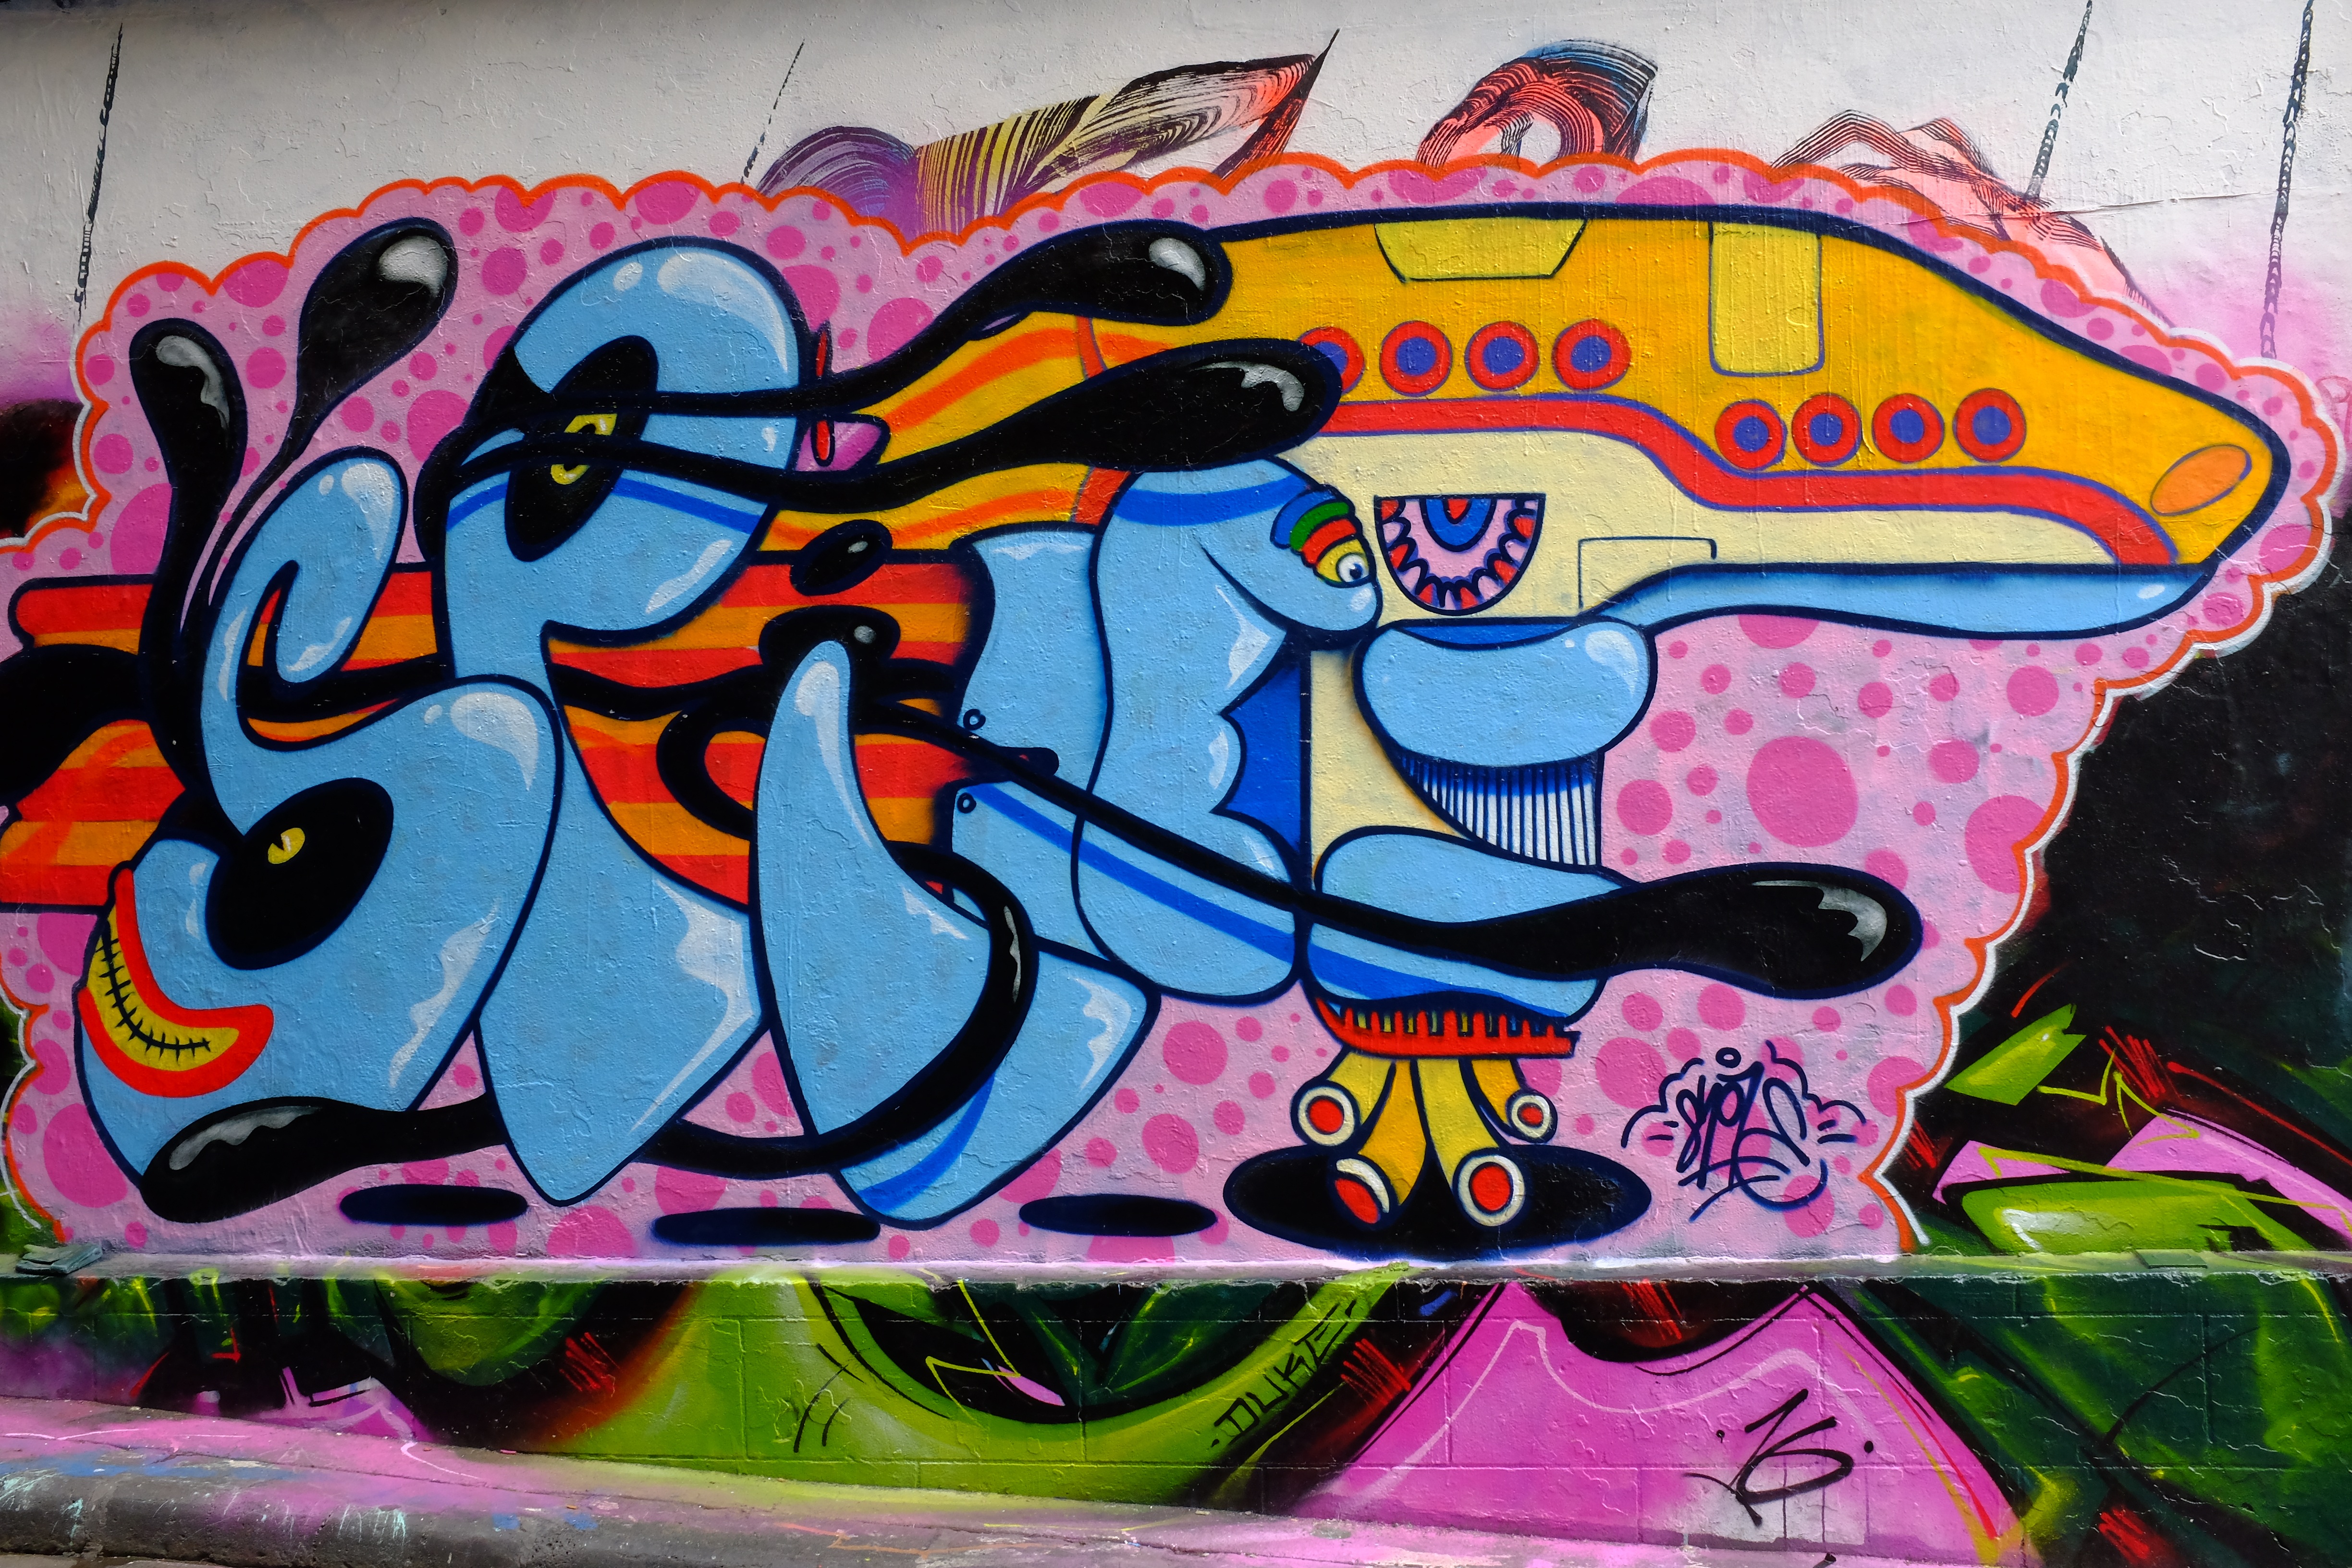
urban, wall, vacation, travel, paint, pink, graffiti, street art, art